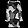
Label: Dress